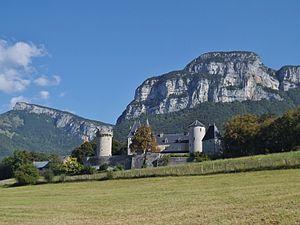
Vue du château de la Bâtie, sur les hauteurs de Barby et Saint-Alban-Leysse, près de Chambéry en Savoie. Au loin se distinguent également les montagnes du Nivolet et du Peney.